Neverland (film)

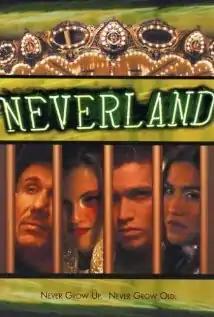

Neverland, full title Neverland: Never Grow Up, Never Grow Old, is a 2003 indie film by director Damion Dietz with New Media Entertainment and is a dark and surreal modern re-imagining of the classic of Peter Pan and other characters in J. M. Barrie's 1904 play "Peter Pan; or, the Boy Who Wouldn't Grow Up" and 1911 novel "Peter and Wendy".